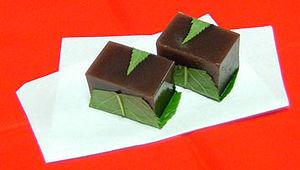
Mizu-yōkan. עברית: קינוח יפני פופולרי בשם ""יוקאן"", עשוי משעועית, אגר וסוכר. יוקאן. हिन्दी: योकन - एक प्रसिद्ध जापानी लाल फली जैली, अगर से निर्मित. Basa Jawa: Ager-ager Jepang (mizu yōkan). Македонски: Агарот во вид на гел. ਪੰਜਾਬੀ: ਹਾਜਰੇ ਤੋਂ ਬਣੀ ਹੋਈ ਜਪਾਨ ਦੀ ਮਿਠਾਈ ਯੋਕਾਨ. Polski: Mizuyōkan. Русский: Японская сладость
La cuisine japonaise peut être définie strictement comme la cuisine traditionnelle du Japon, appelée en japonais Nihon ryōri ou washoku précédant l'ère Meiji, par opposition à la cuisine yōshoku répandue au Japon qui tire ses origines de l'importation et l'adaptation de plats occidentaux à la suite de l'abrogation du sakoku par l'empereur Meiji. Elle est constituée de poissons, de riz ou de nouilles, de légumes et d'algues, généralement assaisonnés avec des condiments locaux.
Le yōkan est une pâtisserie japonaise sucrée constituée d'une pâte de haricot rouge du Japon, gélifiée avec de l'agar-agar. Le yokan ressemble à de la pâte de fruits, mais est beaucoup plus fin.
L'agar-agar est un produit gélifiant, dont la découverte faite au Japon en 1658 par Minora Tarazaemon est souvent attribuée à tort à Fanny et Walther Hesse, ces derniers ayant découvert en 1881 son utilité comme milieu de culture en microbiologie. Il est appelé kanten au Japon où il est utilisé dans certaines pâtisseries traditionnelles comme les yōkan, ou sous forme de tokoroten.